Drang Nach Osten!

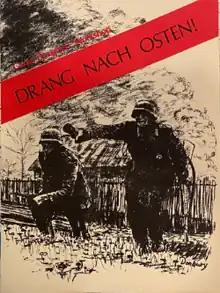
Cover art by Don Lowry, 1973

Drang Nach Osten! ("Drive to the East!") is a monster board wargame published in 1973 by Game Designers' Workshop (GDW) that simulates Operation Barbarossa, the German invasion of the Soviet Union in 1941. The game was the first of what was envisioned as a series of games with identical wargame rules and map scale that would simulate the entire Second World War in Europe.